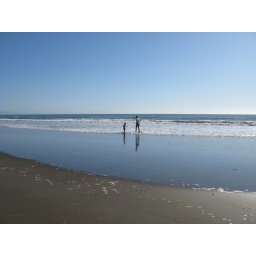
Man and boy playing in the water